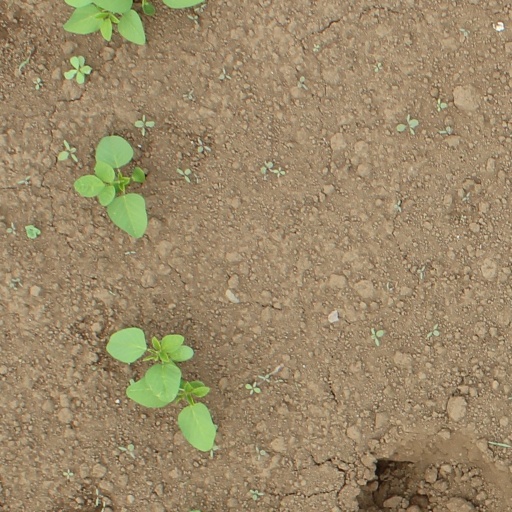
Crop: soybean